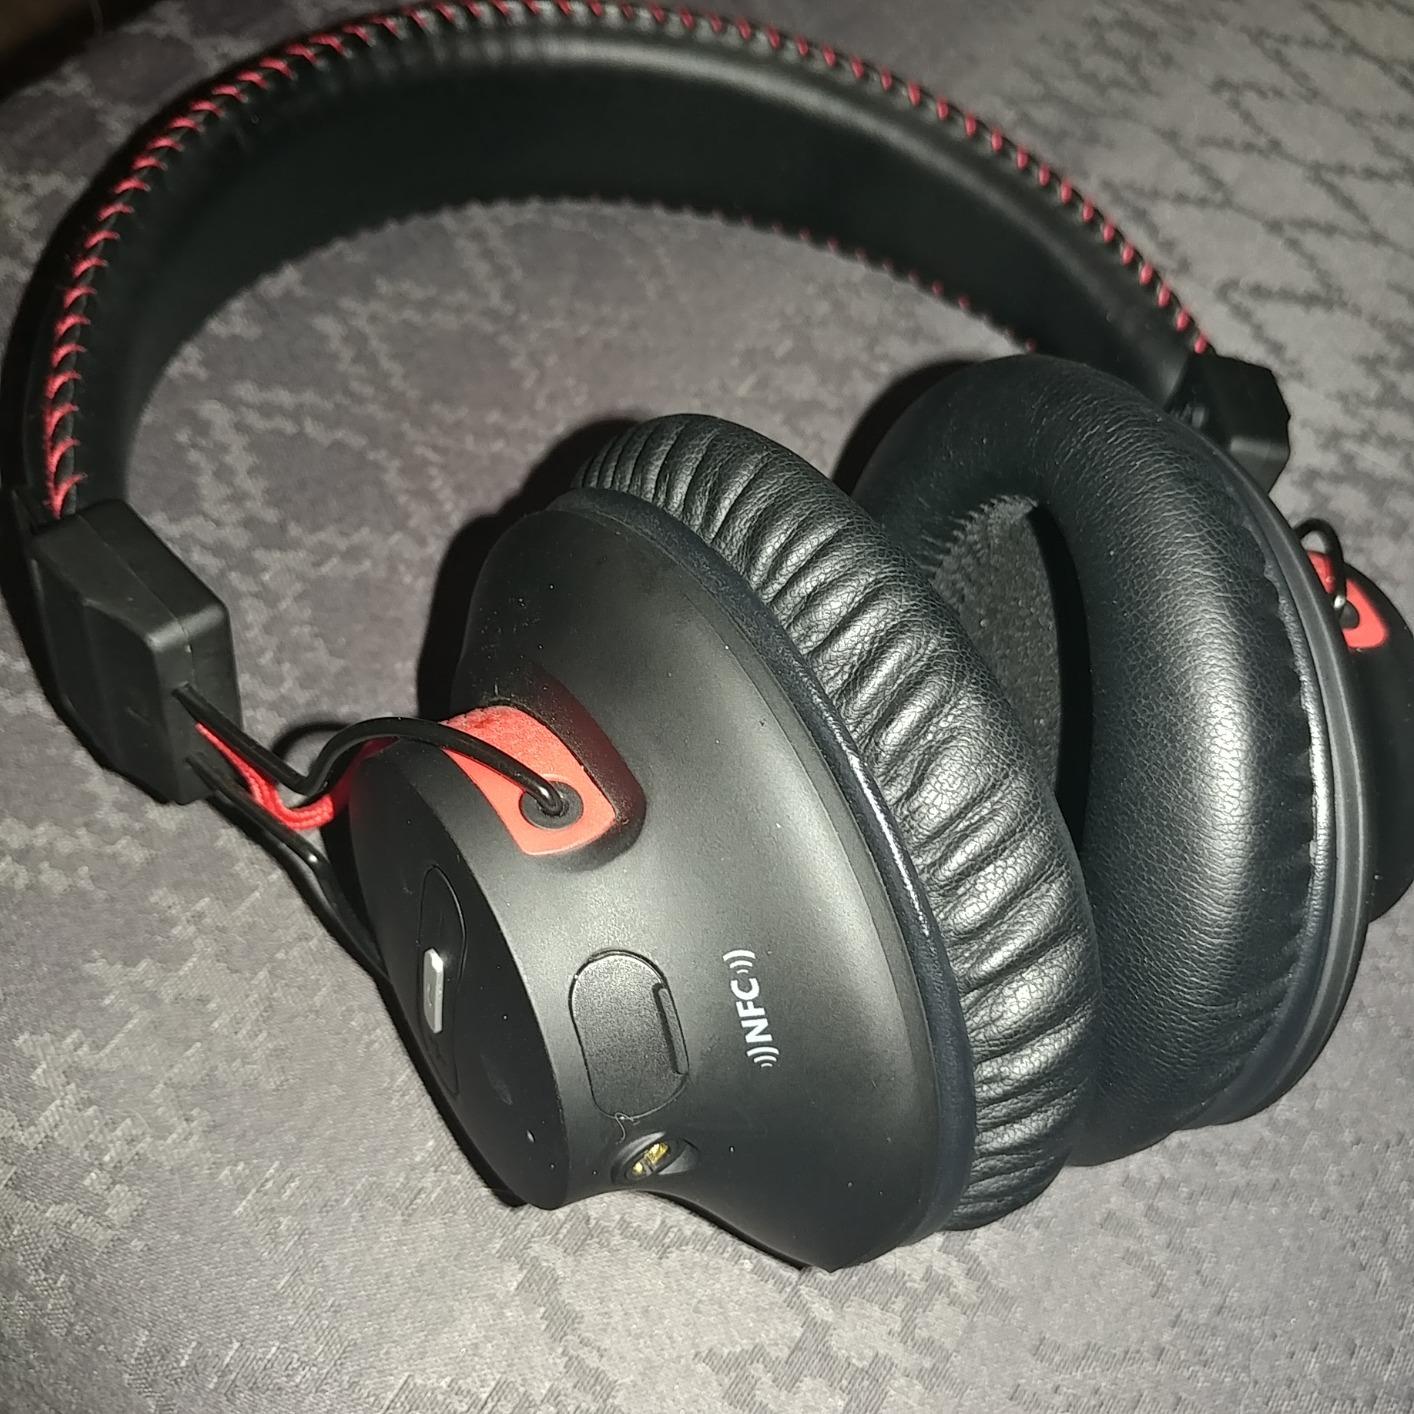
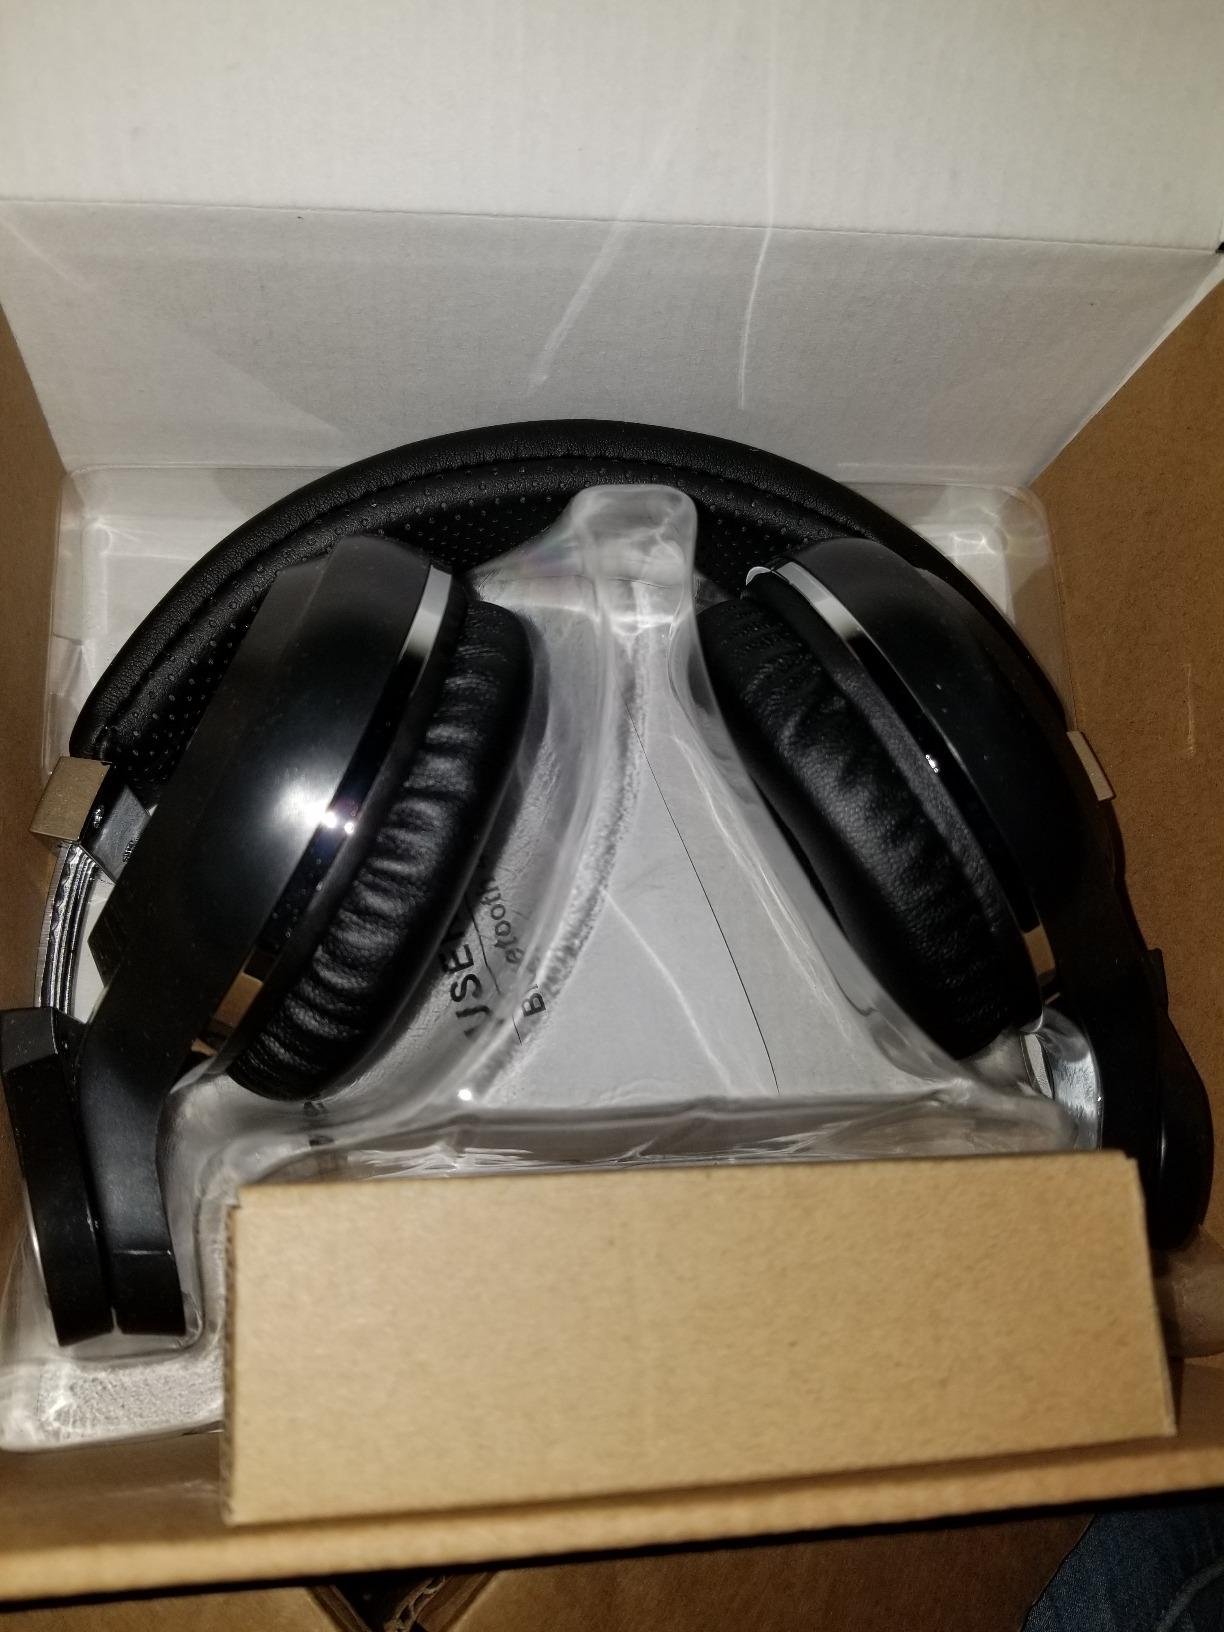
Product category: headphones
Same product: no